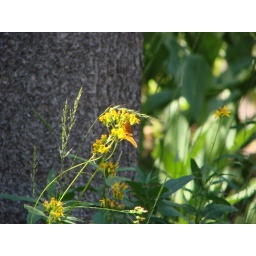
flowers and butterflies in Yosemite